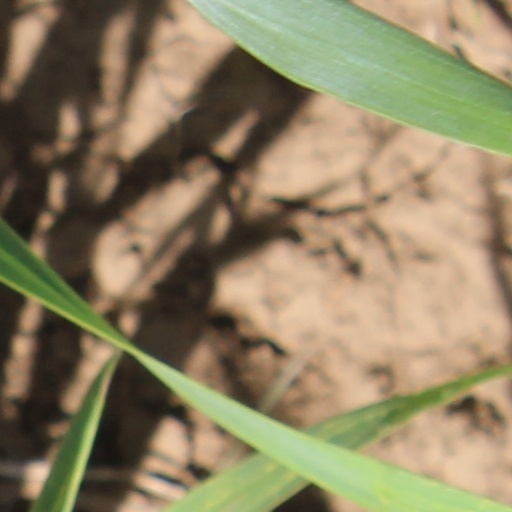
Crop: wheat